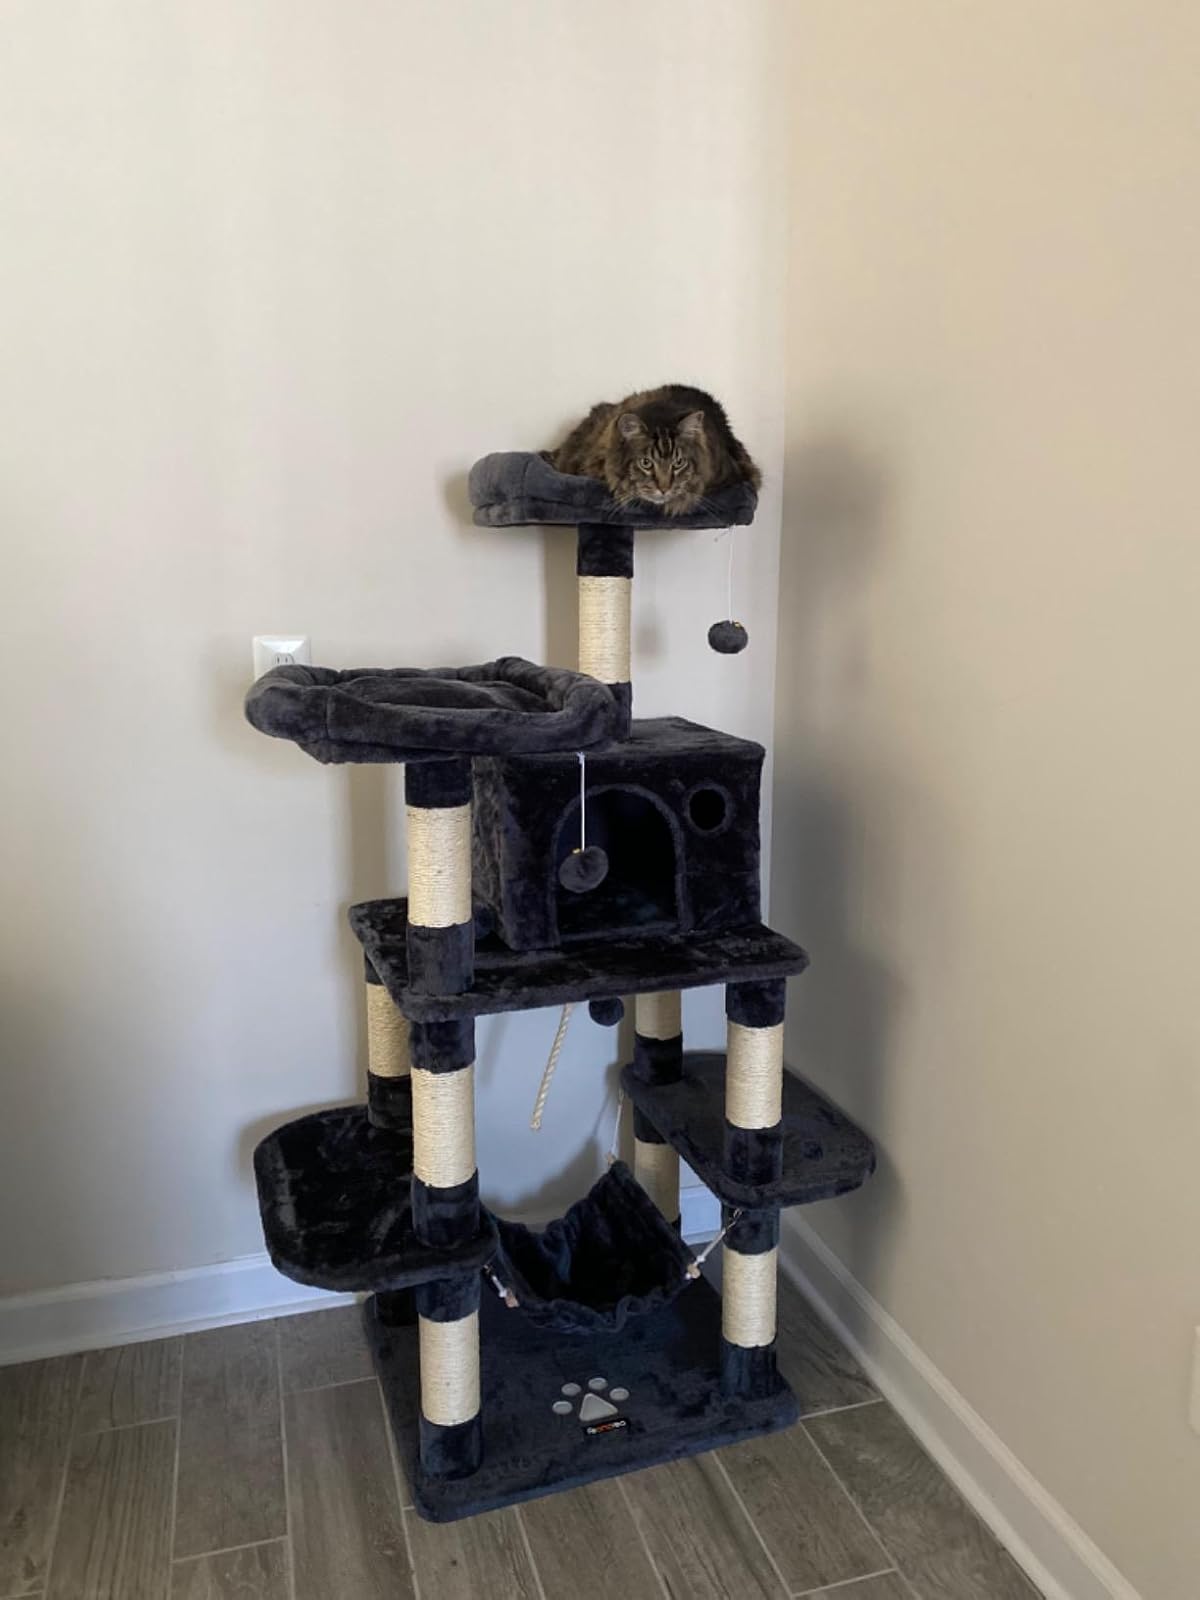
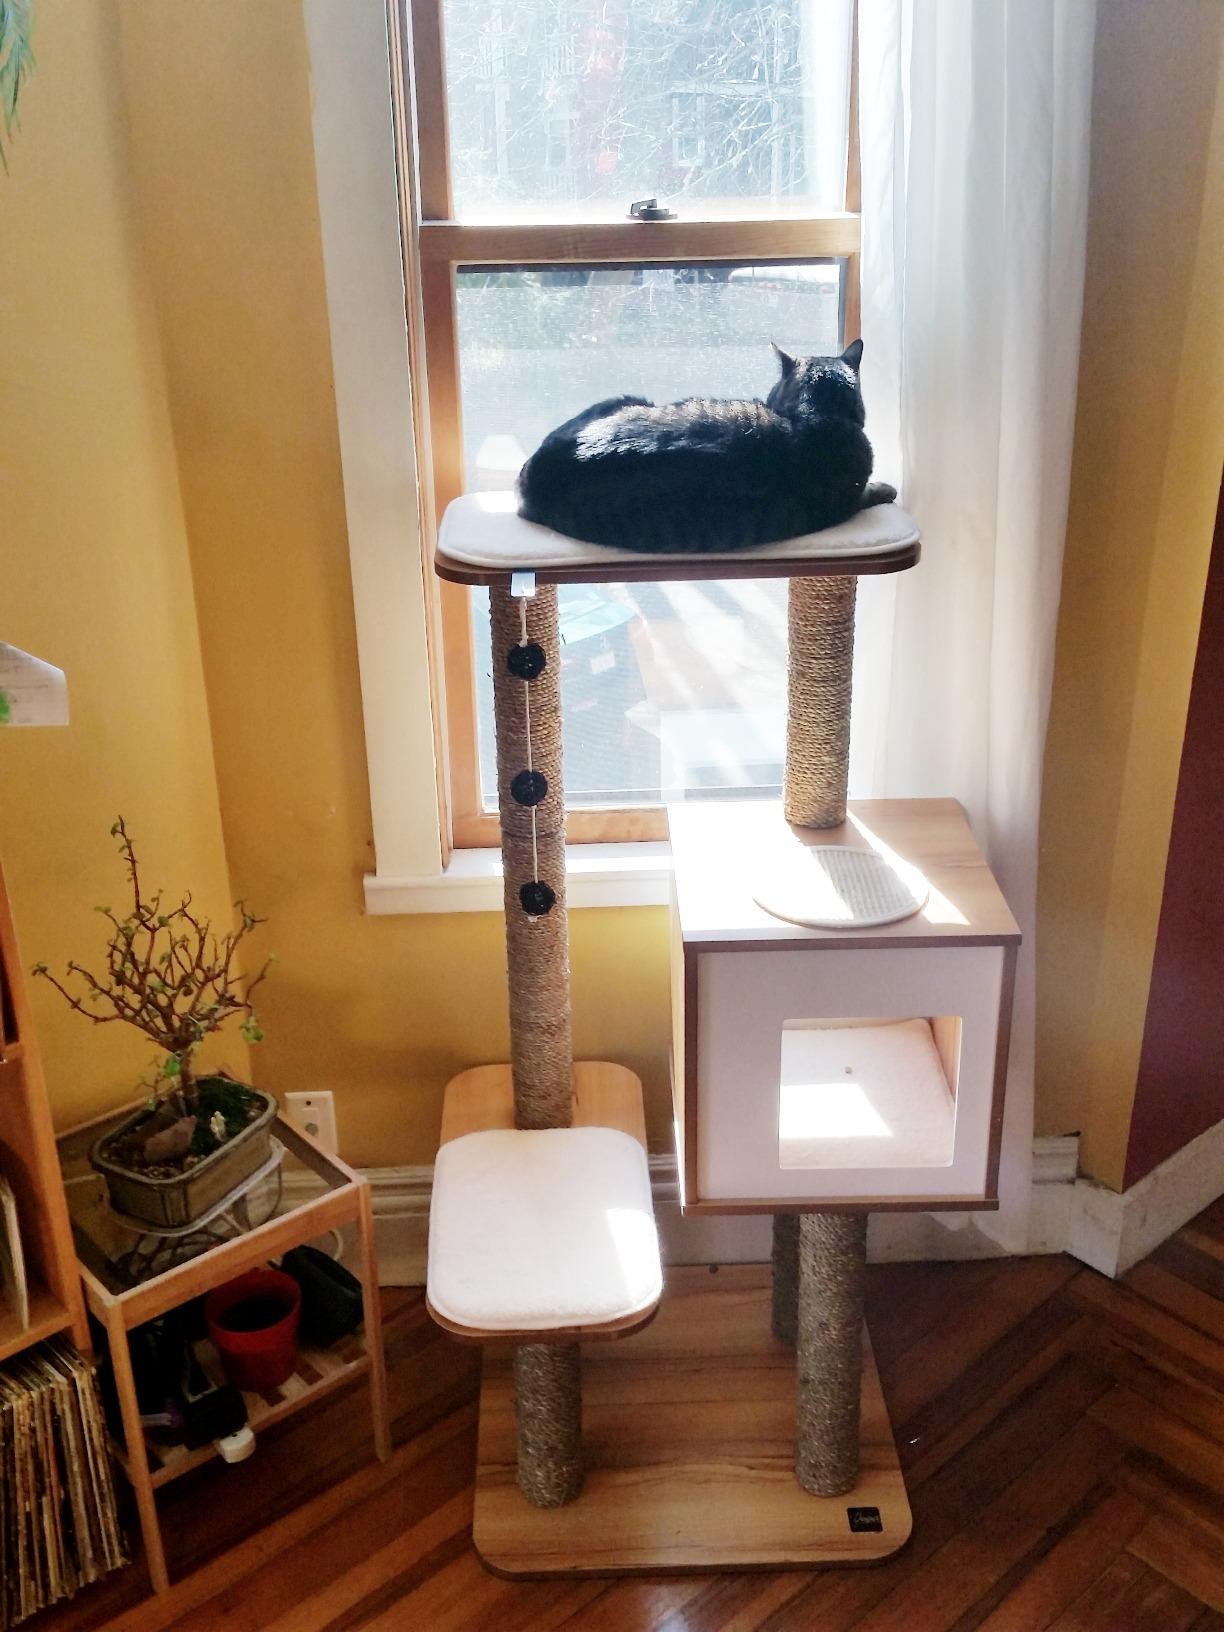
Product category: items_cat tree
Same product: no